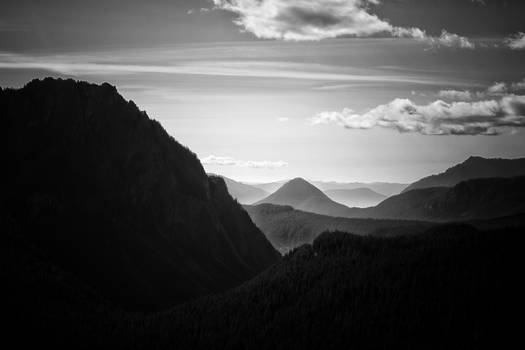
Label: No Watermark